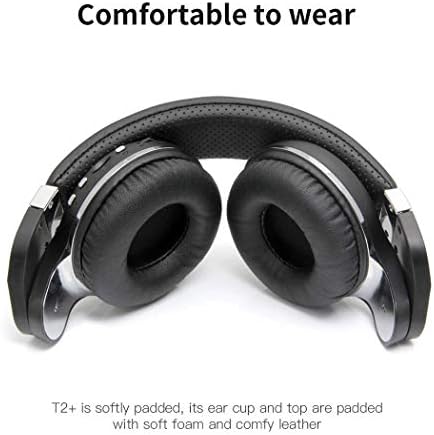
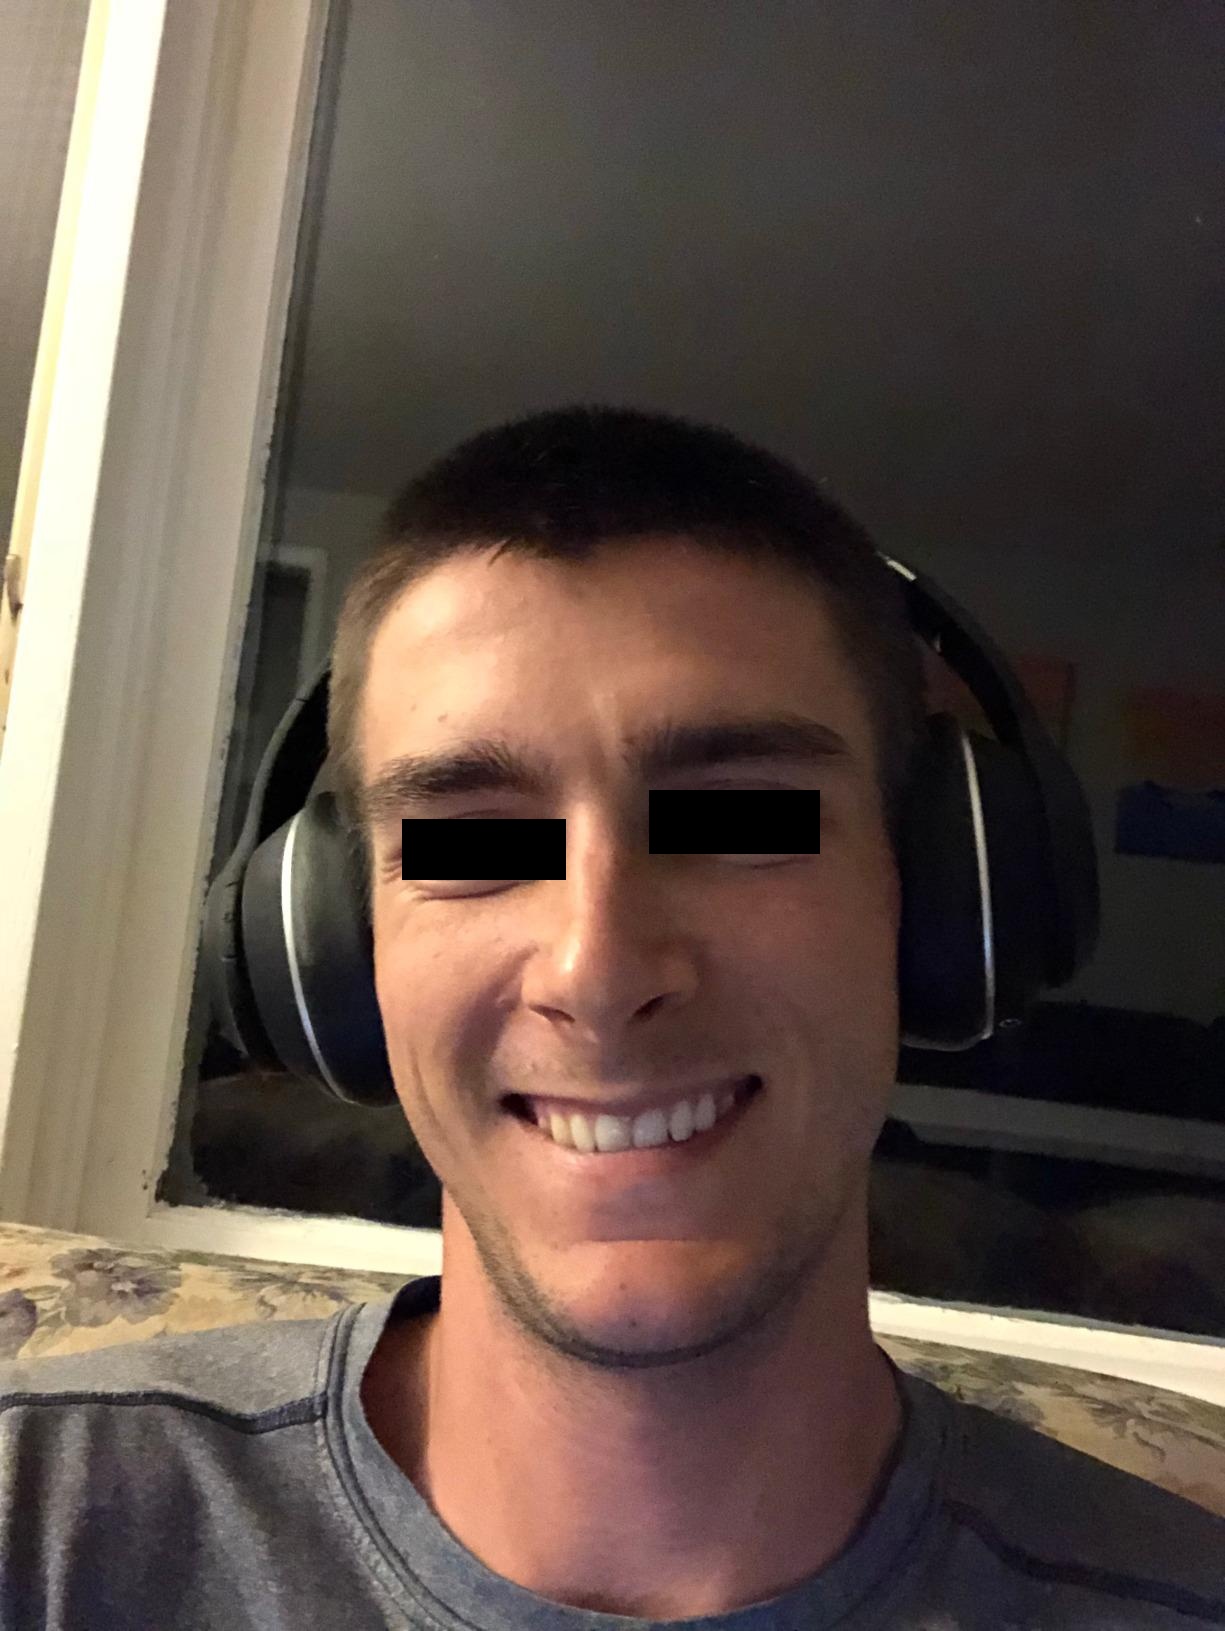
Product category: headphones
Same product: no